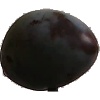
Label: Plum 3